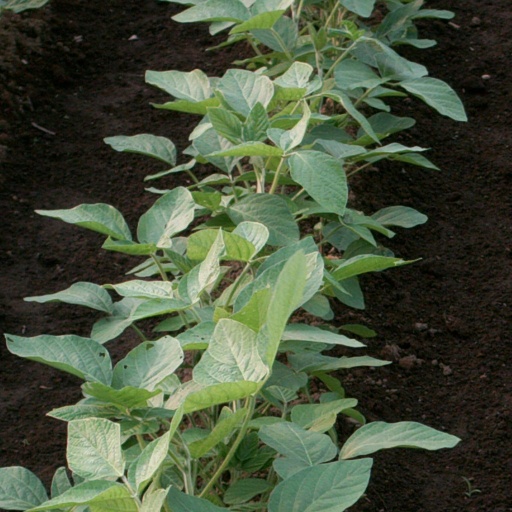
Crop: soybean